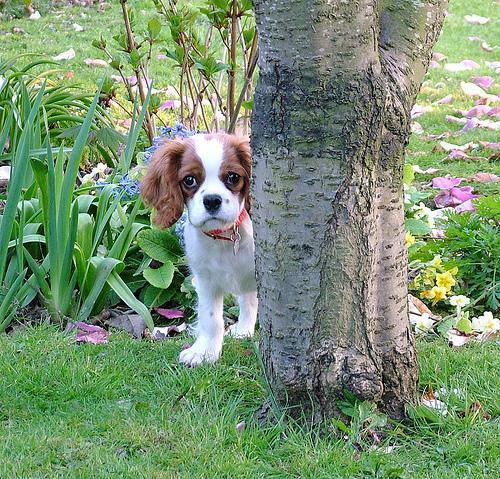
Blenheim_spaniel